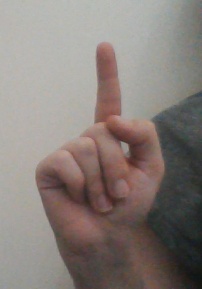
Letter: bb